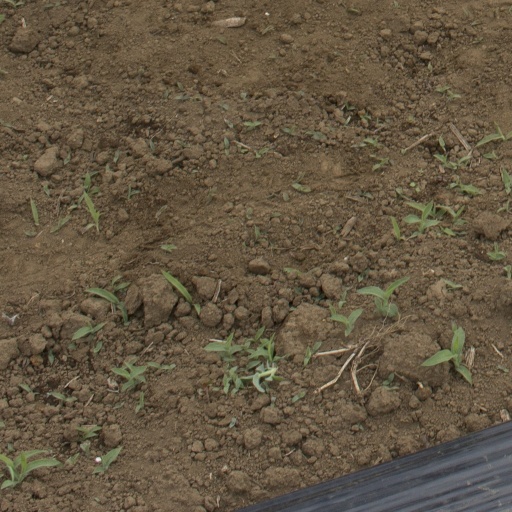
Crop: Jerusalem artichoke